Question: Please indicate a possible affordance area of the drink_with_bottle that can be used for holding
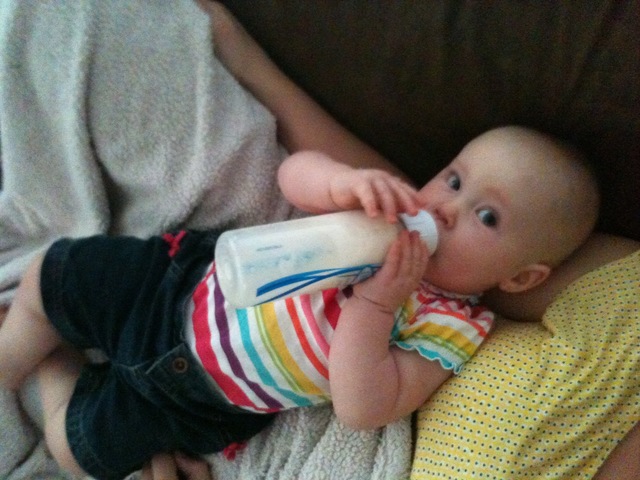
Answer: [205.5, 208, 439.5, 308]